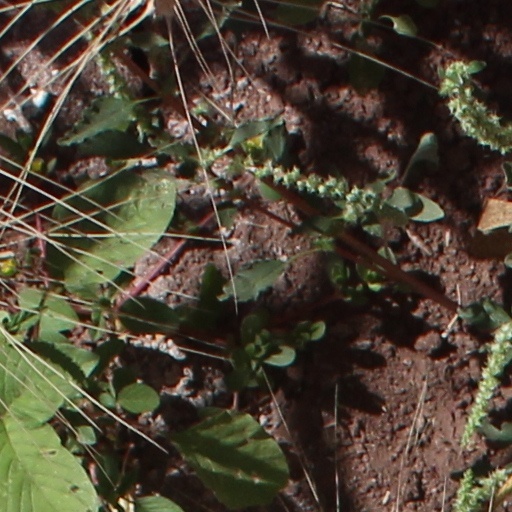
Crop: wheat